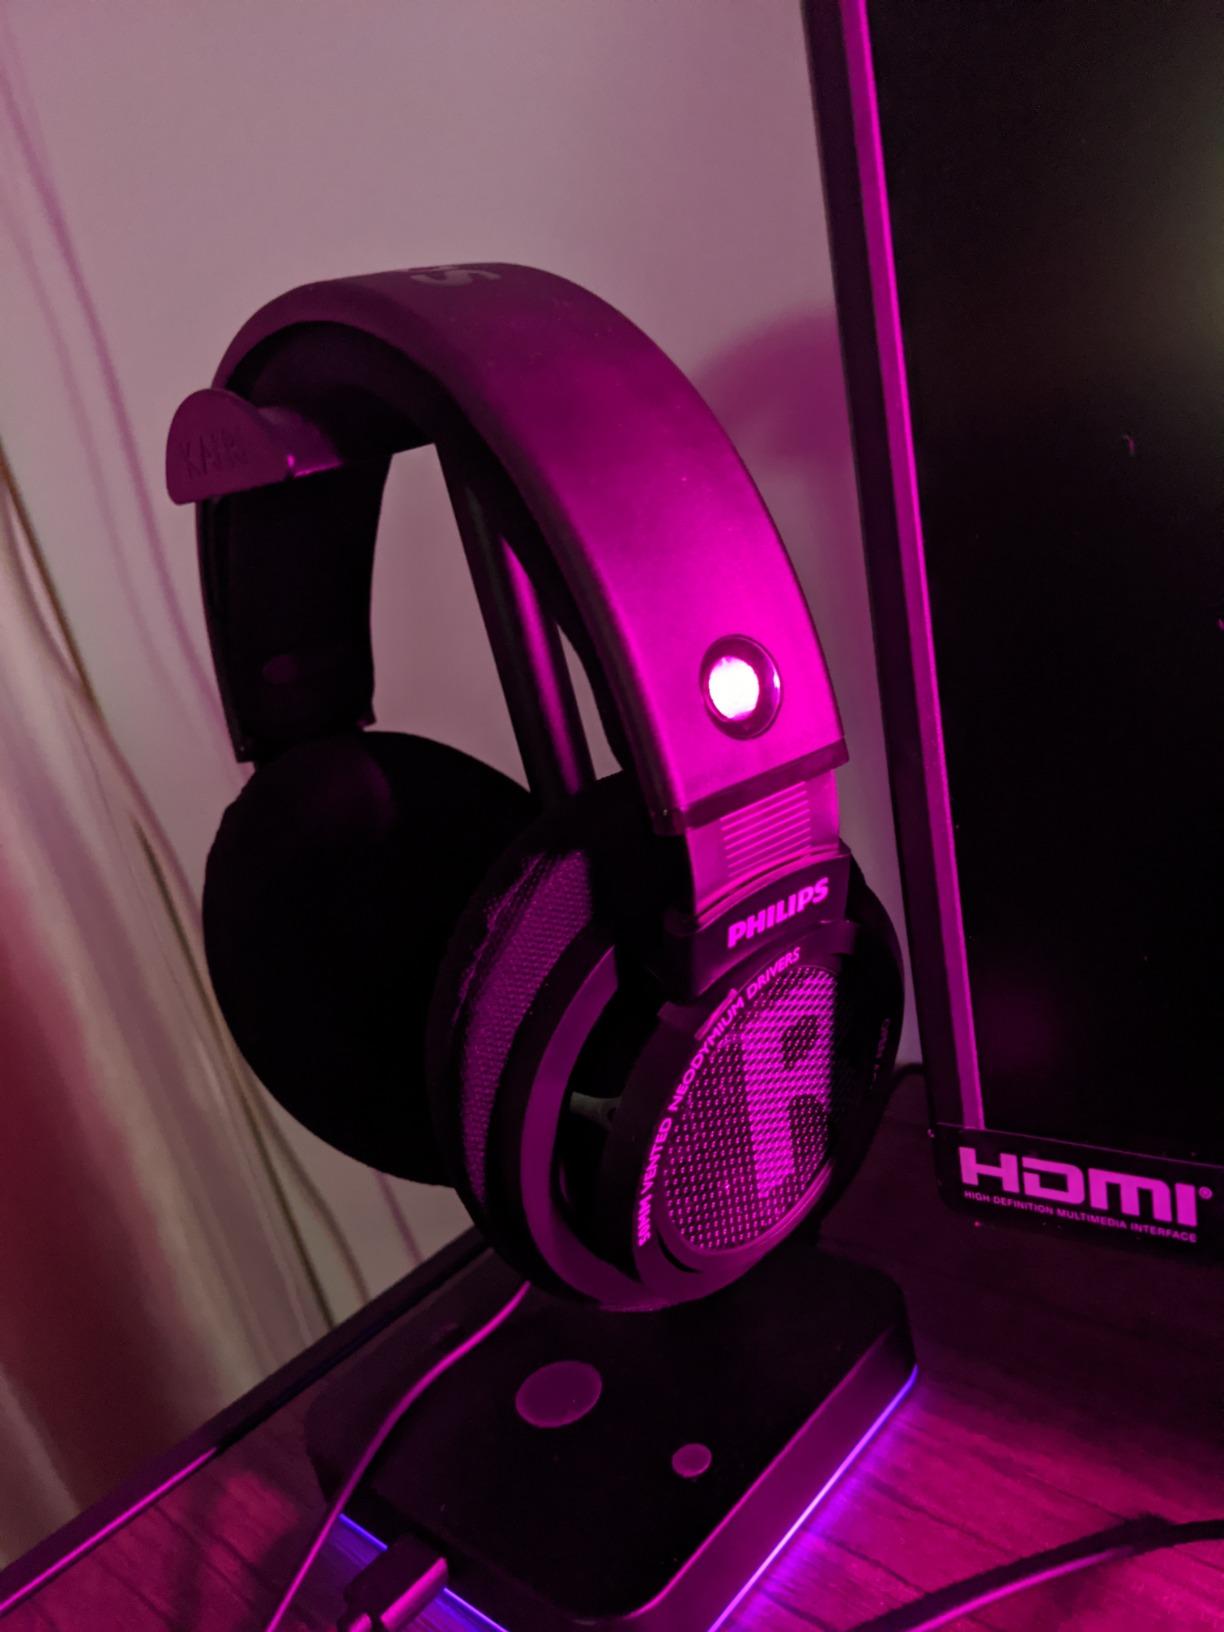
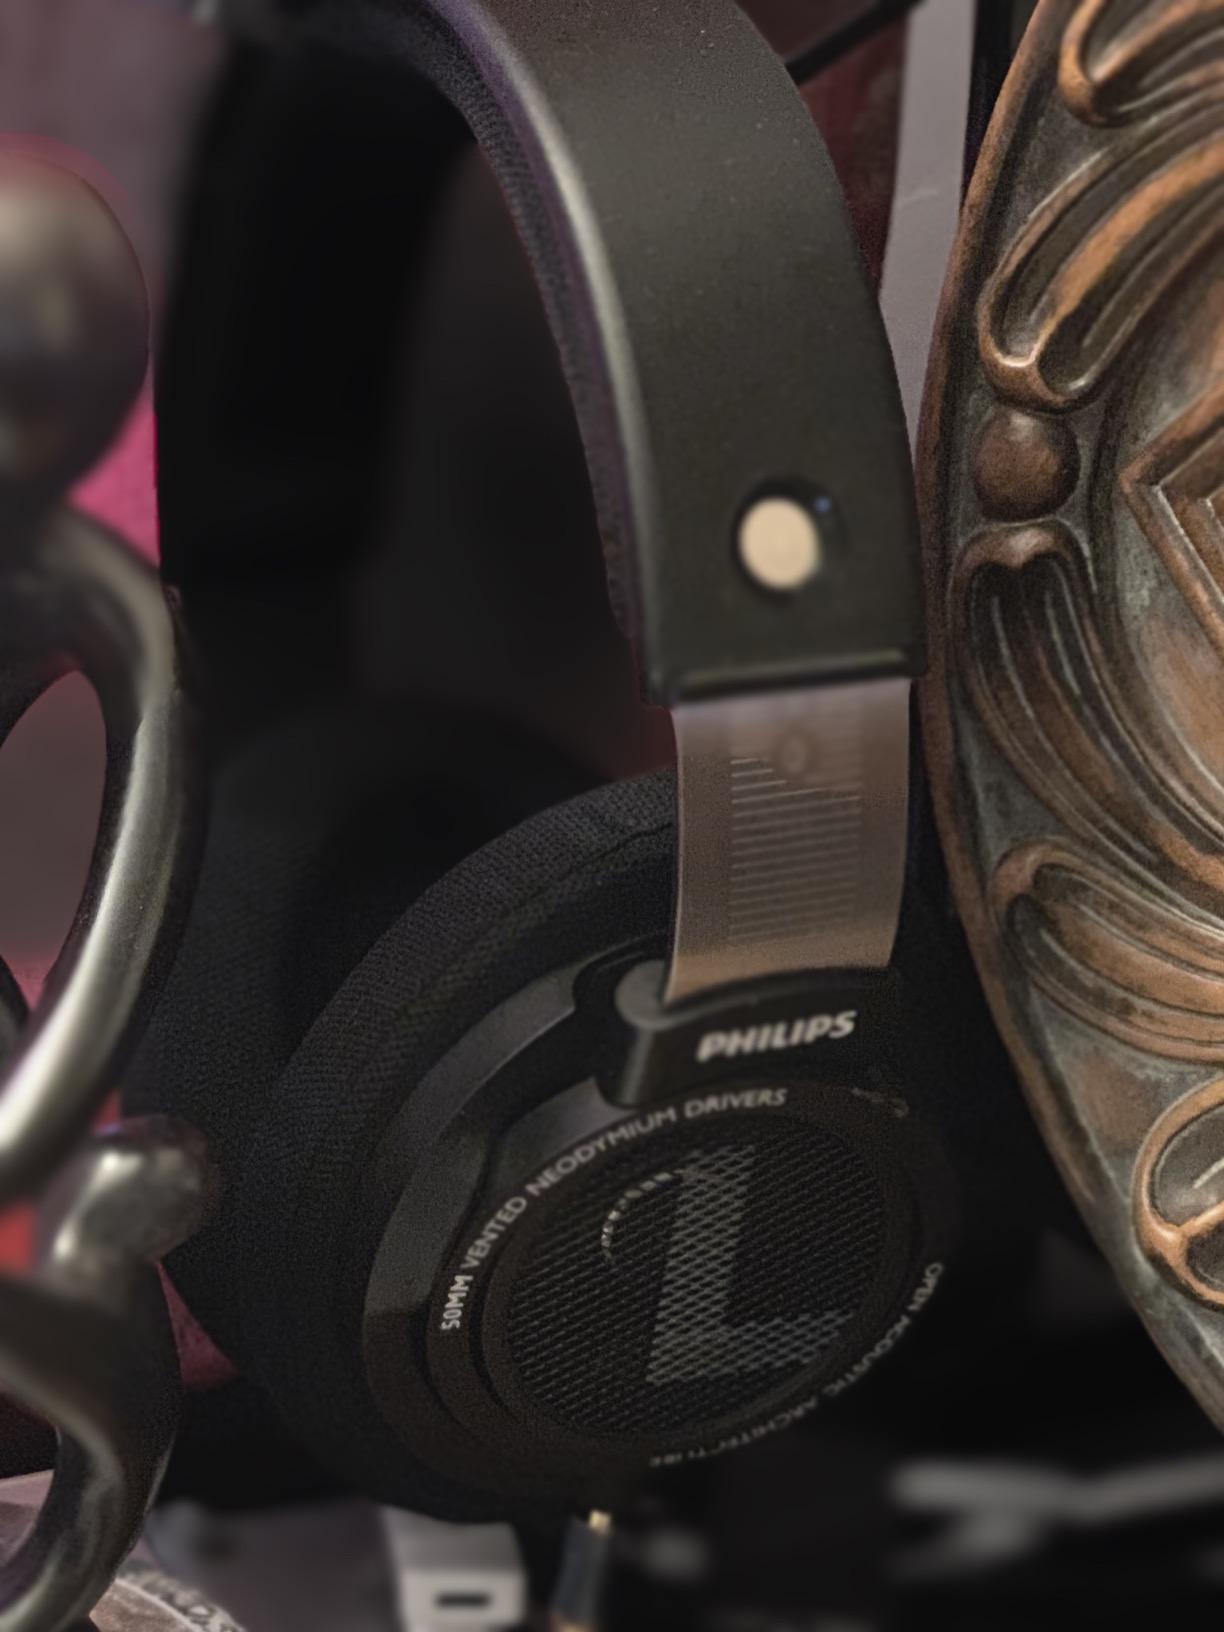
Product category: headphones
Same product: yes